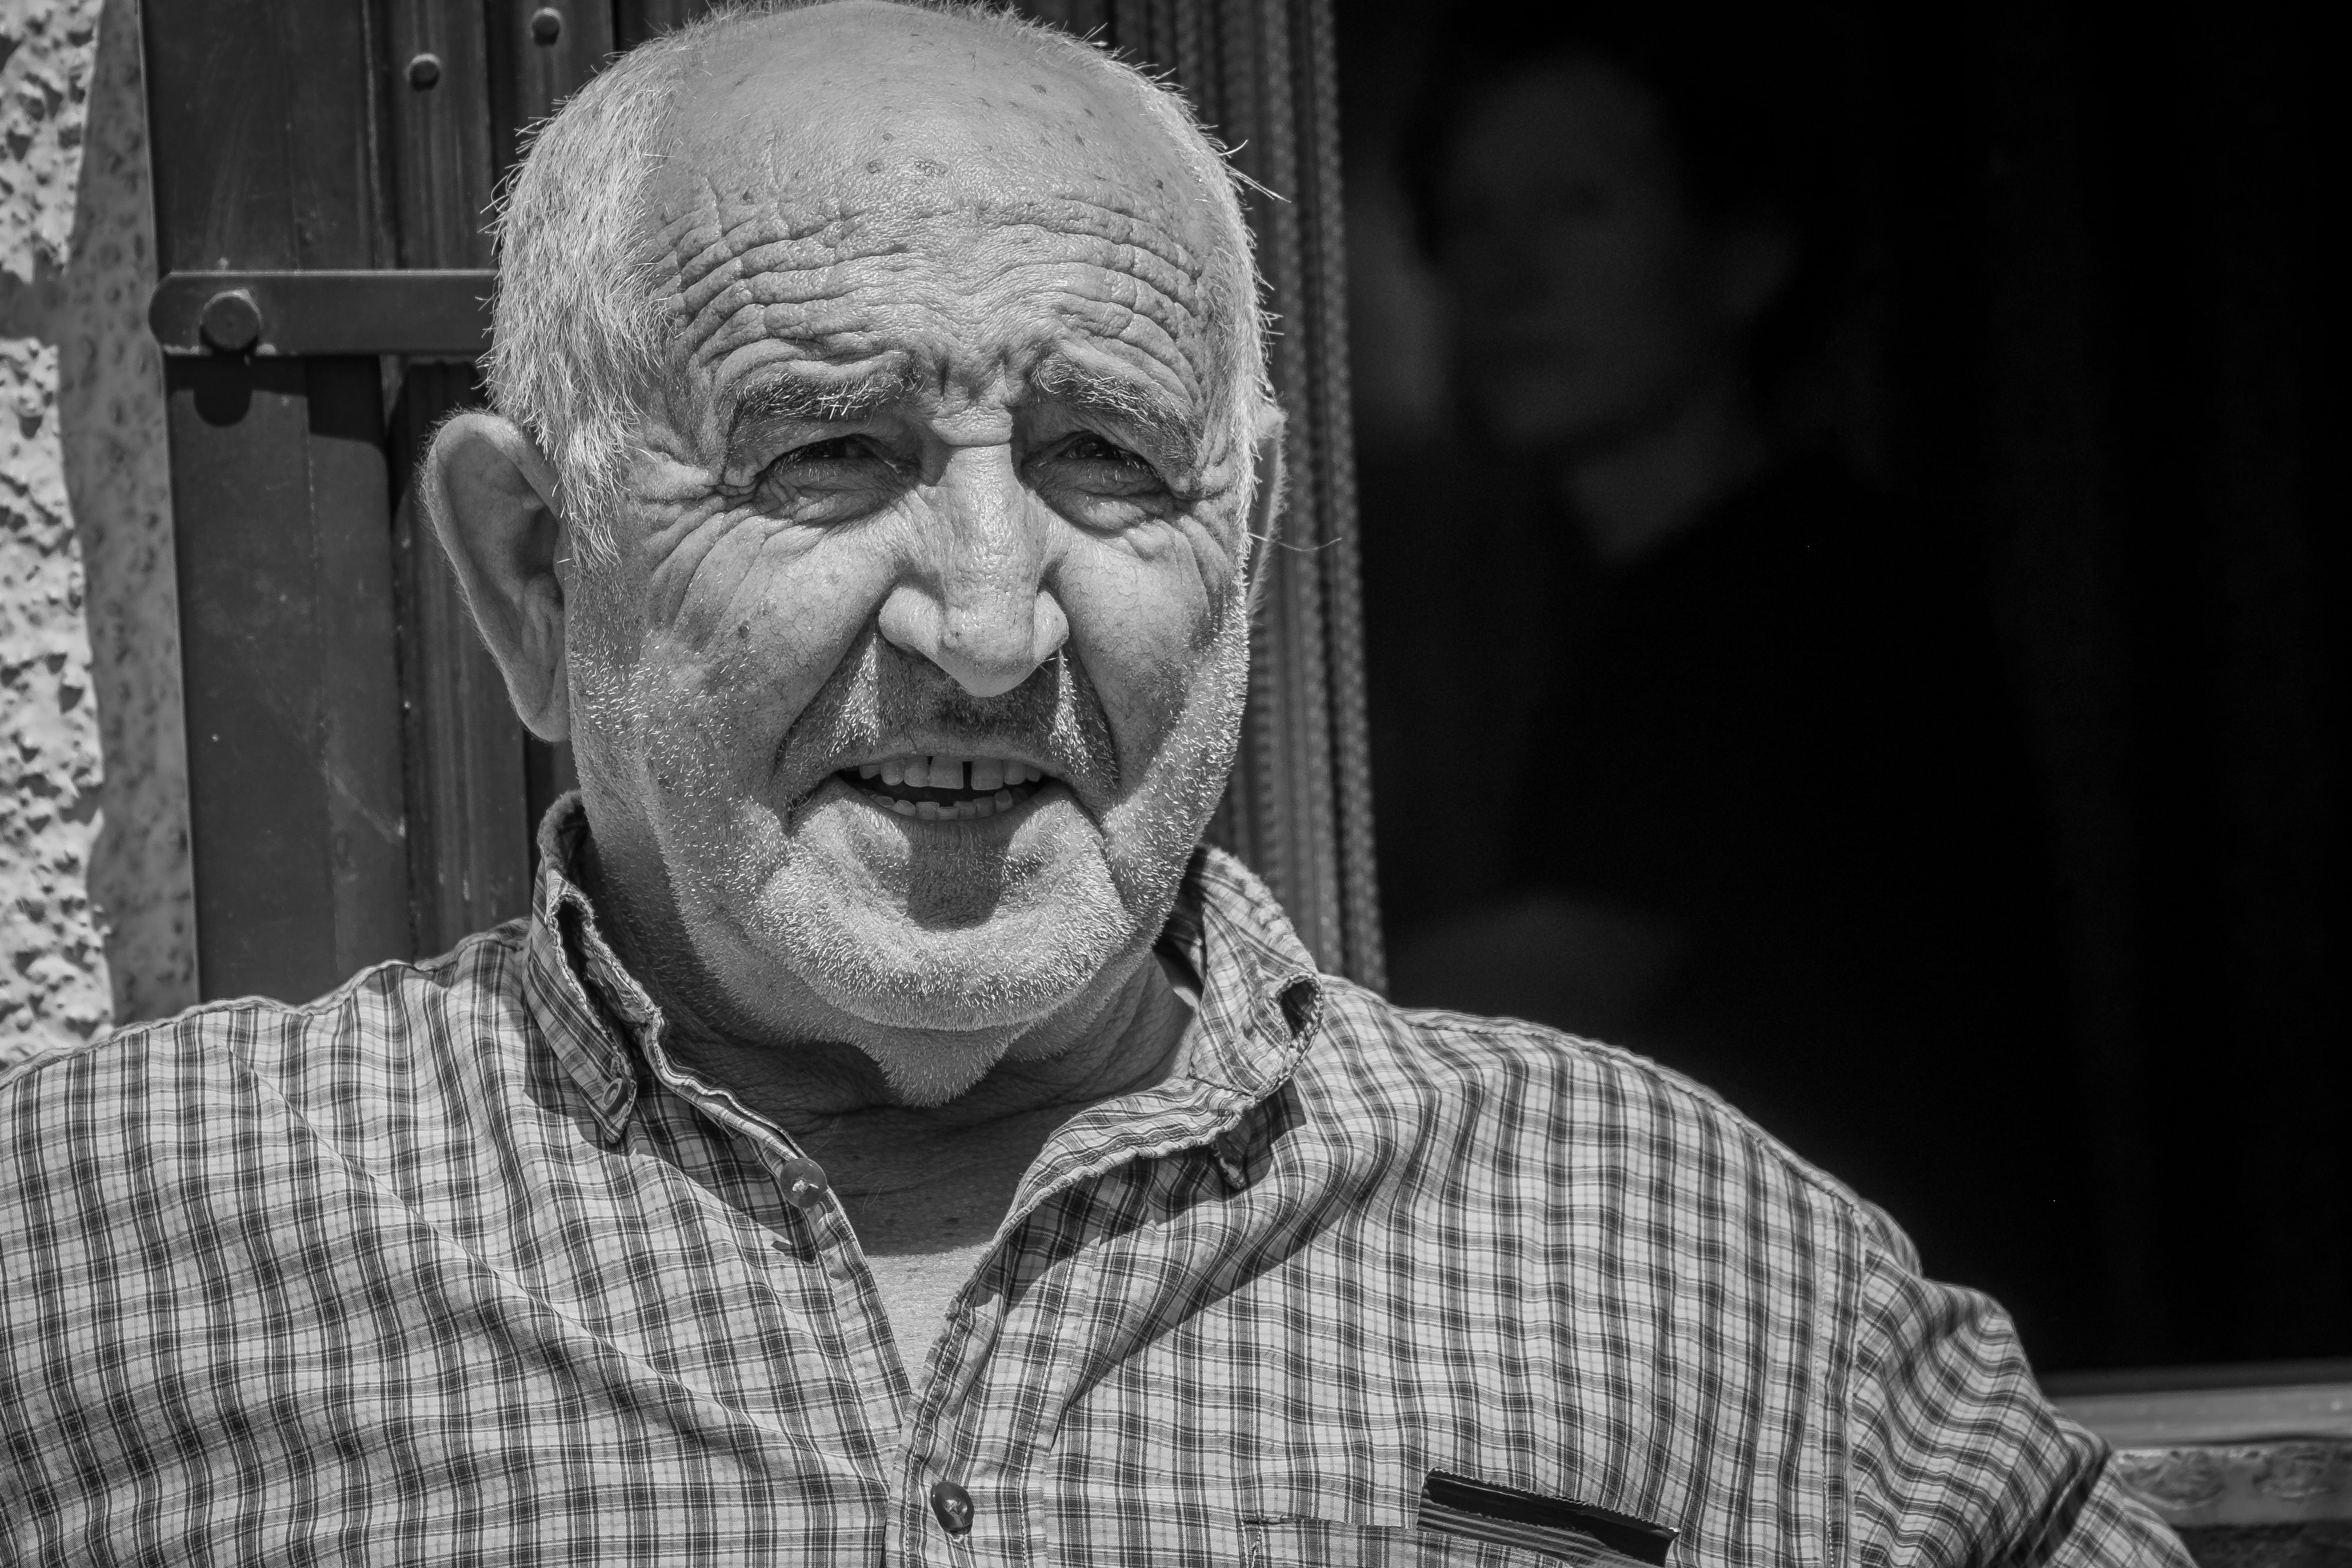
man, person, black and white, people, photography, portrait, black, monochrome, head, photograph, monochrome photography, facial hair